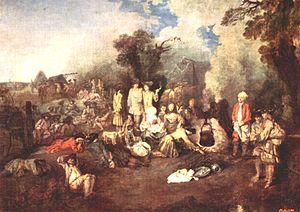
Un important vocabulaire français a été adopté en allemand. Ces « emprunts de luxe » ne résultent pas que du prestige économique, politique et culturel dont jouissait la France et le français à certaines périodes de son histoire. La révocation de l'édit de Nantes sous le règne de Louis XIV en 1685 entraîne d'abord un exode massif de Huguenots. L’Allemagne en accueille 50 000, dont 20 000 dans la région autour de Berlin, qui n'abandonneront le français qu'en 1806, en protestation à l'occupation de la Prusse par les troupes de Napoléon.